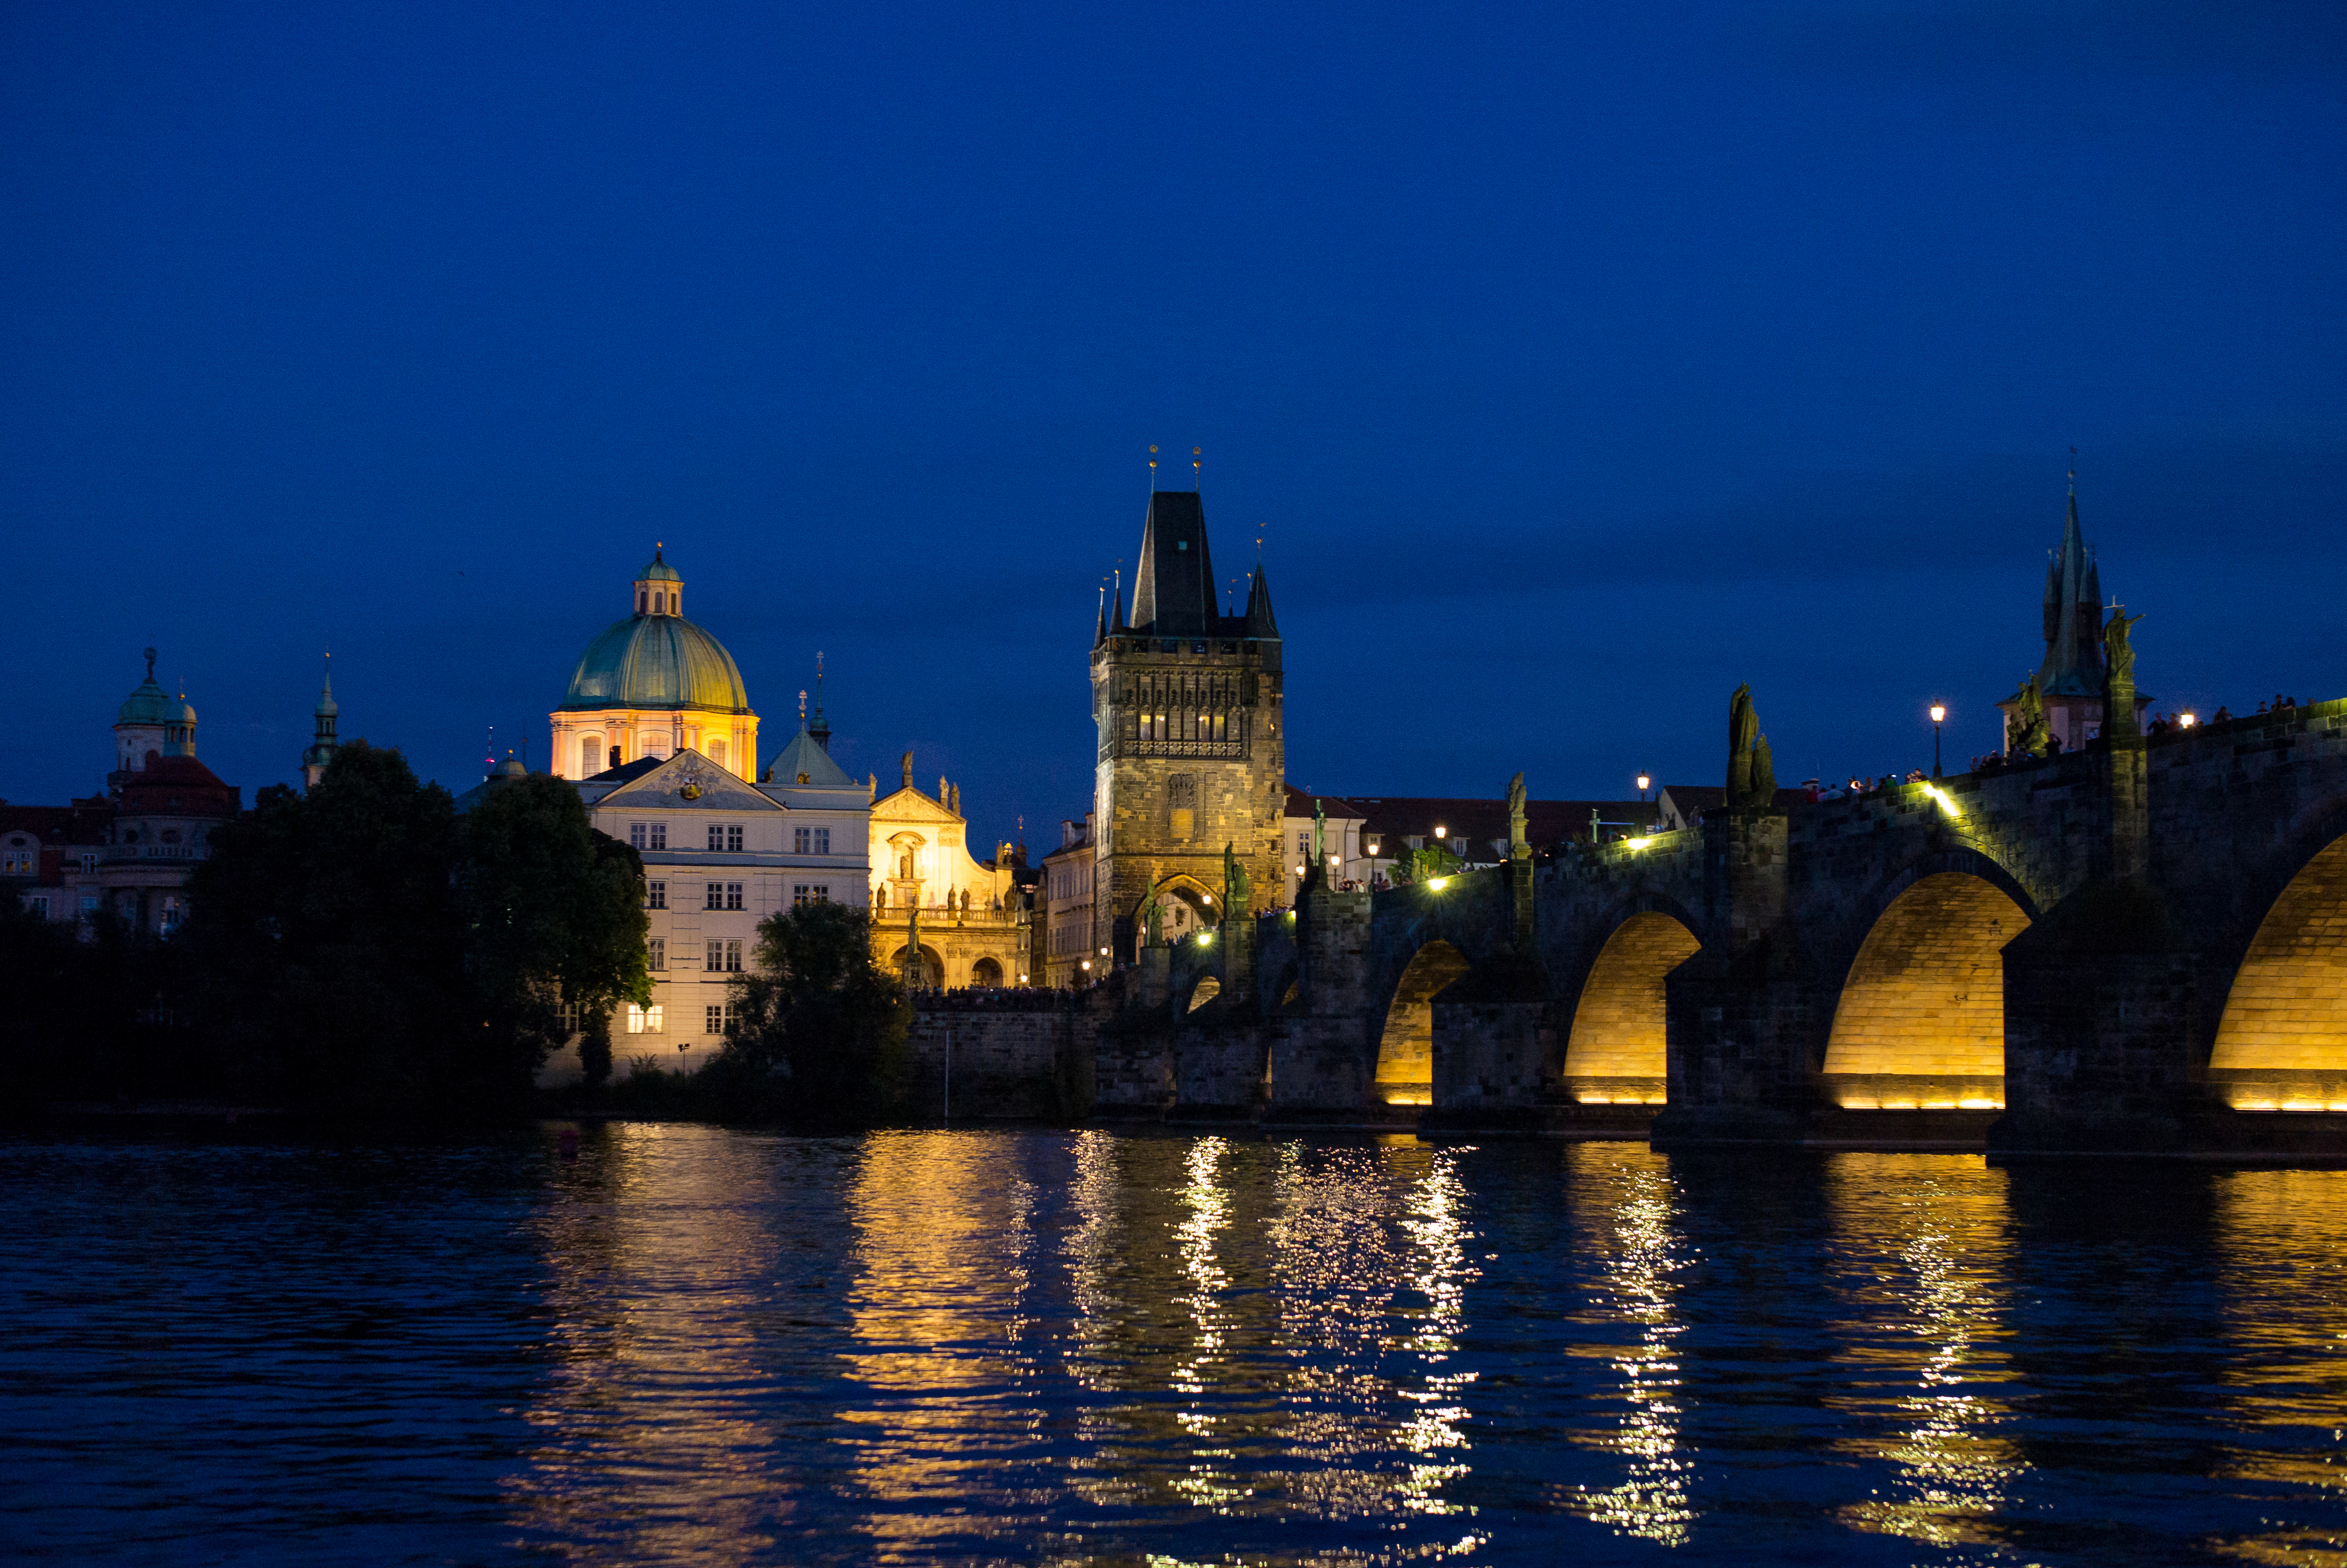
architecture, sunset, bridge, skyline, night, morning, town, chateau, old, dawn, city, river, cityscape, panorama, summer, travel, dusk, europe, evening, reflection, castle, landmark, glow, prague, tourism, waterway, clouds, m, spires, praga, 50, leica, stare, 240, summilux, karluv, most, charles, vltava, reka, moldau, czech, czechia, cesko, praha, praag, prag, mesto